Viva Cuba Libre: Rap Is War

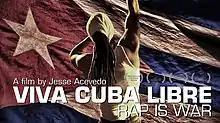
Film poster

Viva Cuba Libre: Rap is War is a 2013 feature-length documentary by Jesse Acevedo that tracks one of the most controversial hip hop groups in Latin America, as they face arrest and violent retribution for their politicized music.